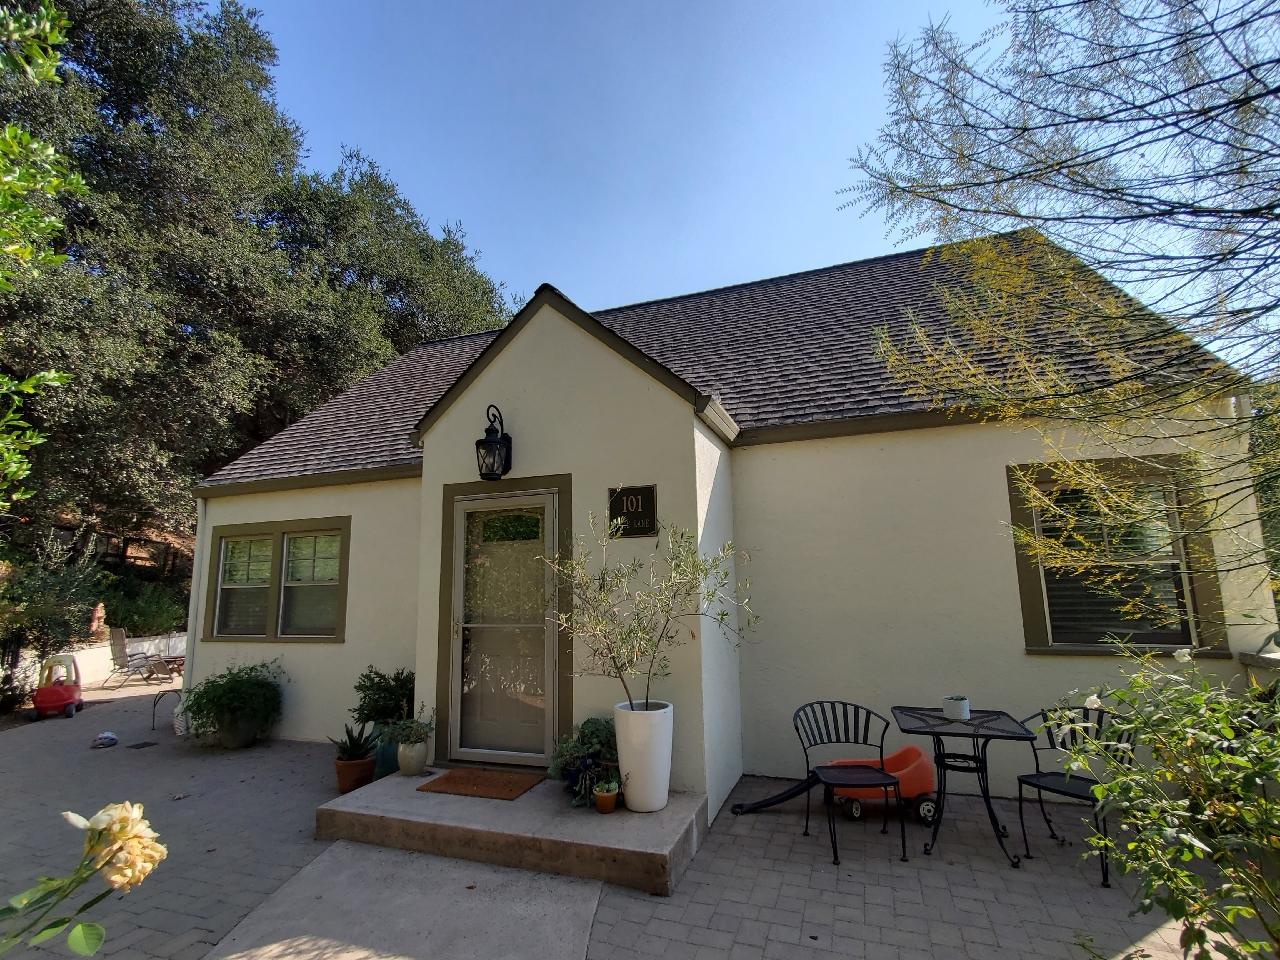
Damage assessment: no_damage